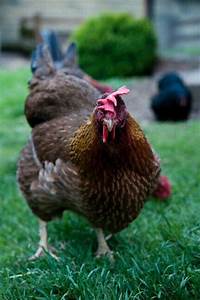
Label: chicken